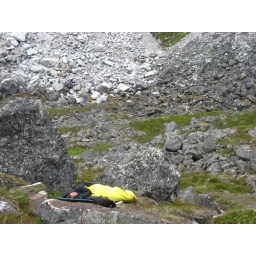
in between rock slides and husky dogs